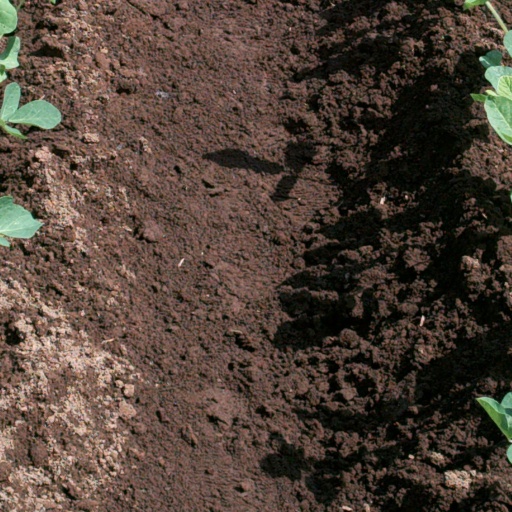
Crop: soybean